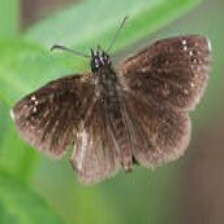
Species: SOOTYWING